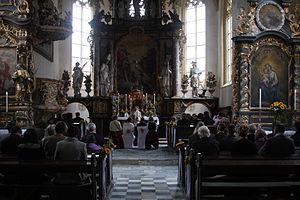
Trauungschor, WAB 49, est un chant nuptial composé par Anton Bruckner le 8 janvier 1865.